Hockenheim

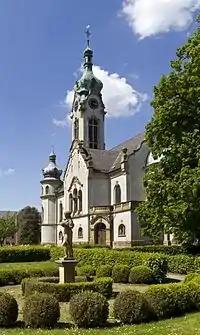
The Protestant town church

The Hockenheimring, a motor racing course built in 1932, has become the home of the Formula One German Grand Prix. It has hosted this event over 30 times since 1970, including every year between 1986 and 2006. Since 2007 Formula One races in Germany are alternating annually between the Hockenheimring and the Nürburgring; Hockenheim hosts the event on even years. The course is also used for several other motor racing events and open-air concerts. After Nurburgring's withdrawal from 2015, Hockenheimring started hosting German Grand Prix annually since 2018. However, the track ownership and management and Formula One Management have not yet agreed a deal to extend the track's holding of the German Grand Prix beyond 2019. So far the track has not been utilised for the Grand Prix ever since (2024)